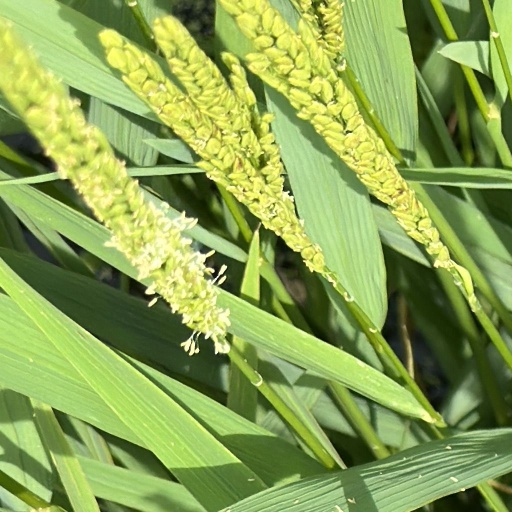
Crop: rice